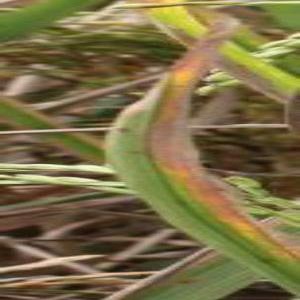
Disease: Bacterialblight